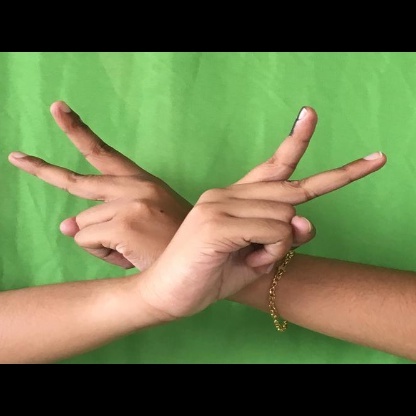
Mudra: Kartariswastika